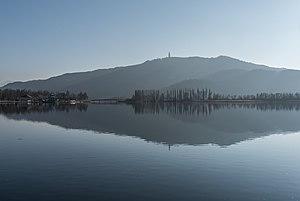
Le Wörthersee est un lac d'Autriche situé dans le Land de Carinthie.